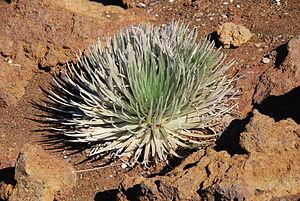
Le parc national de Haleakalā est un parc national des États-Unis situé sur l'île de Maui, dans l'État de Hawaï. Couvrant 134 km² de superficie dont 100 km² de désert, il tire son nom du volcan Haleakalā.
Argyroxiphium sandwicense est une espèce de plantes de la famille des Astéracées endémique de l'archipel d'Hawaï.